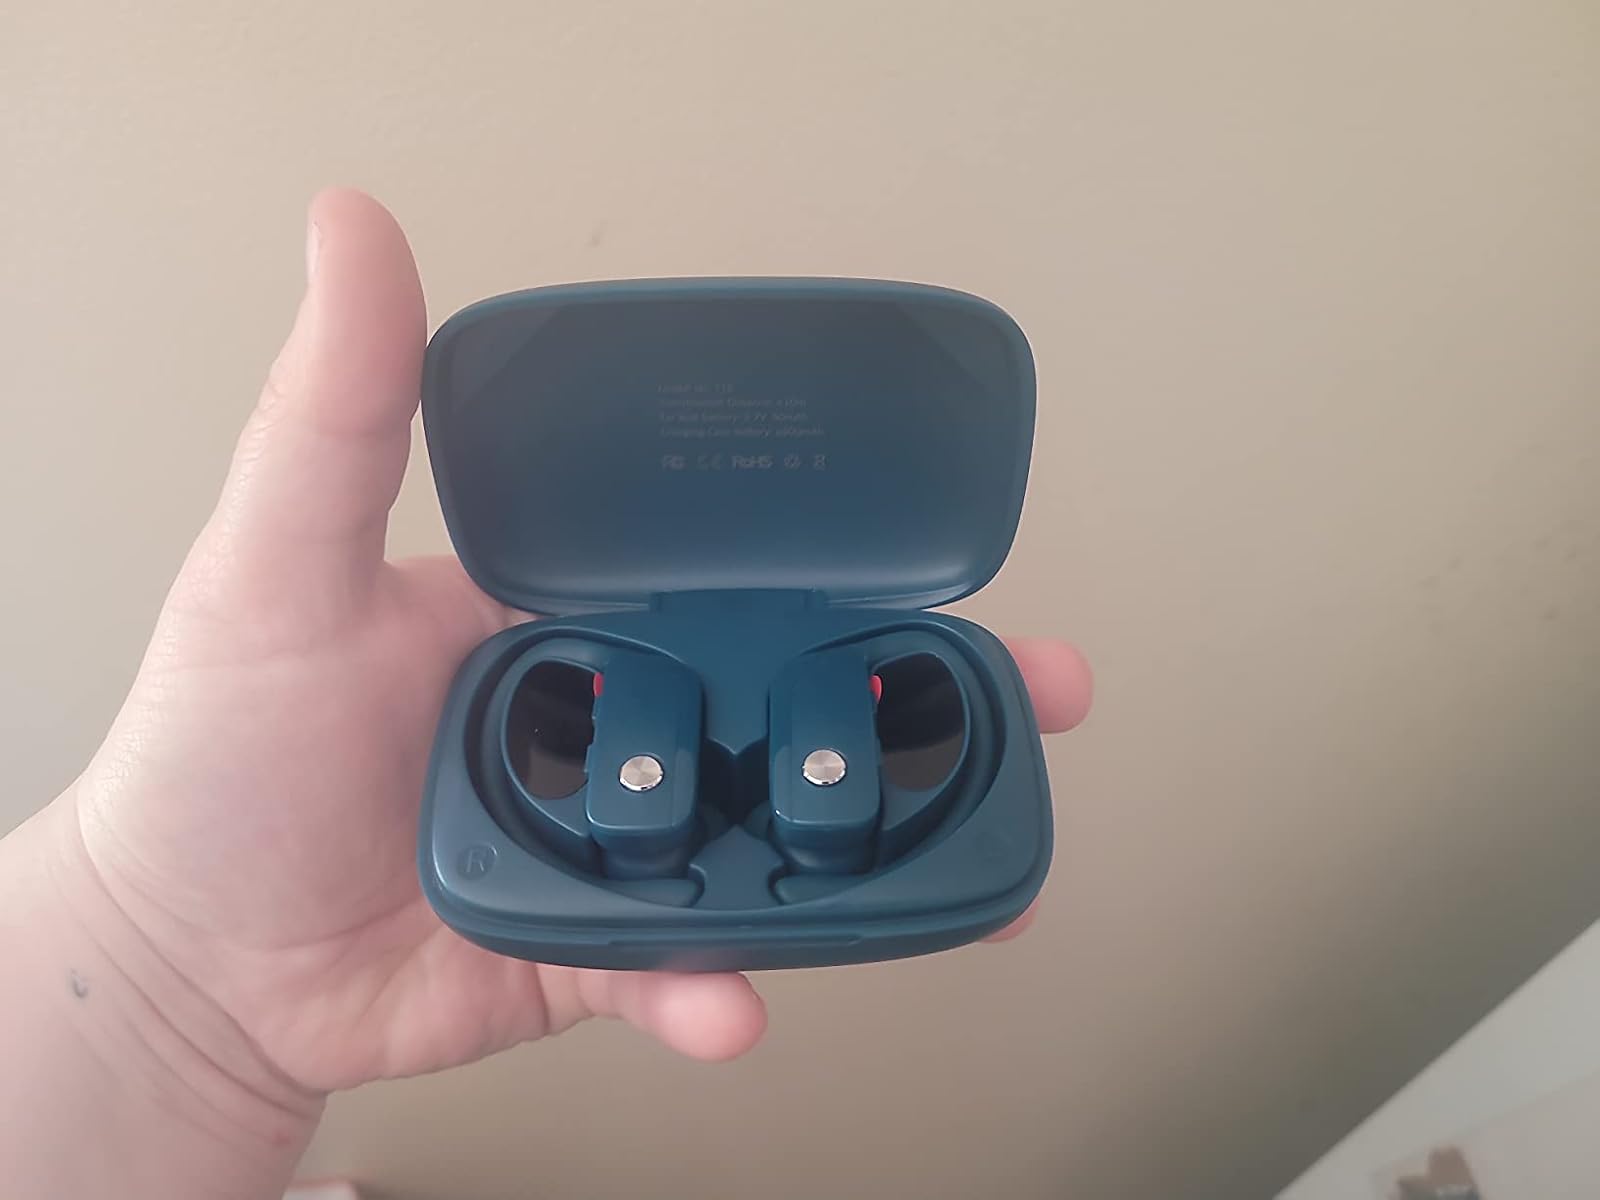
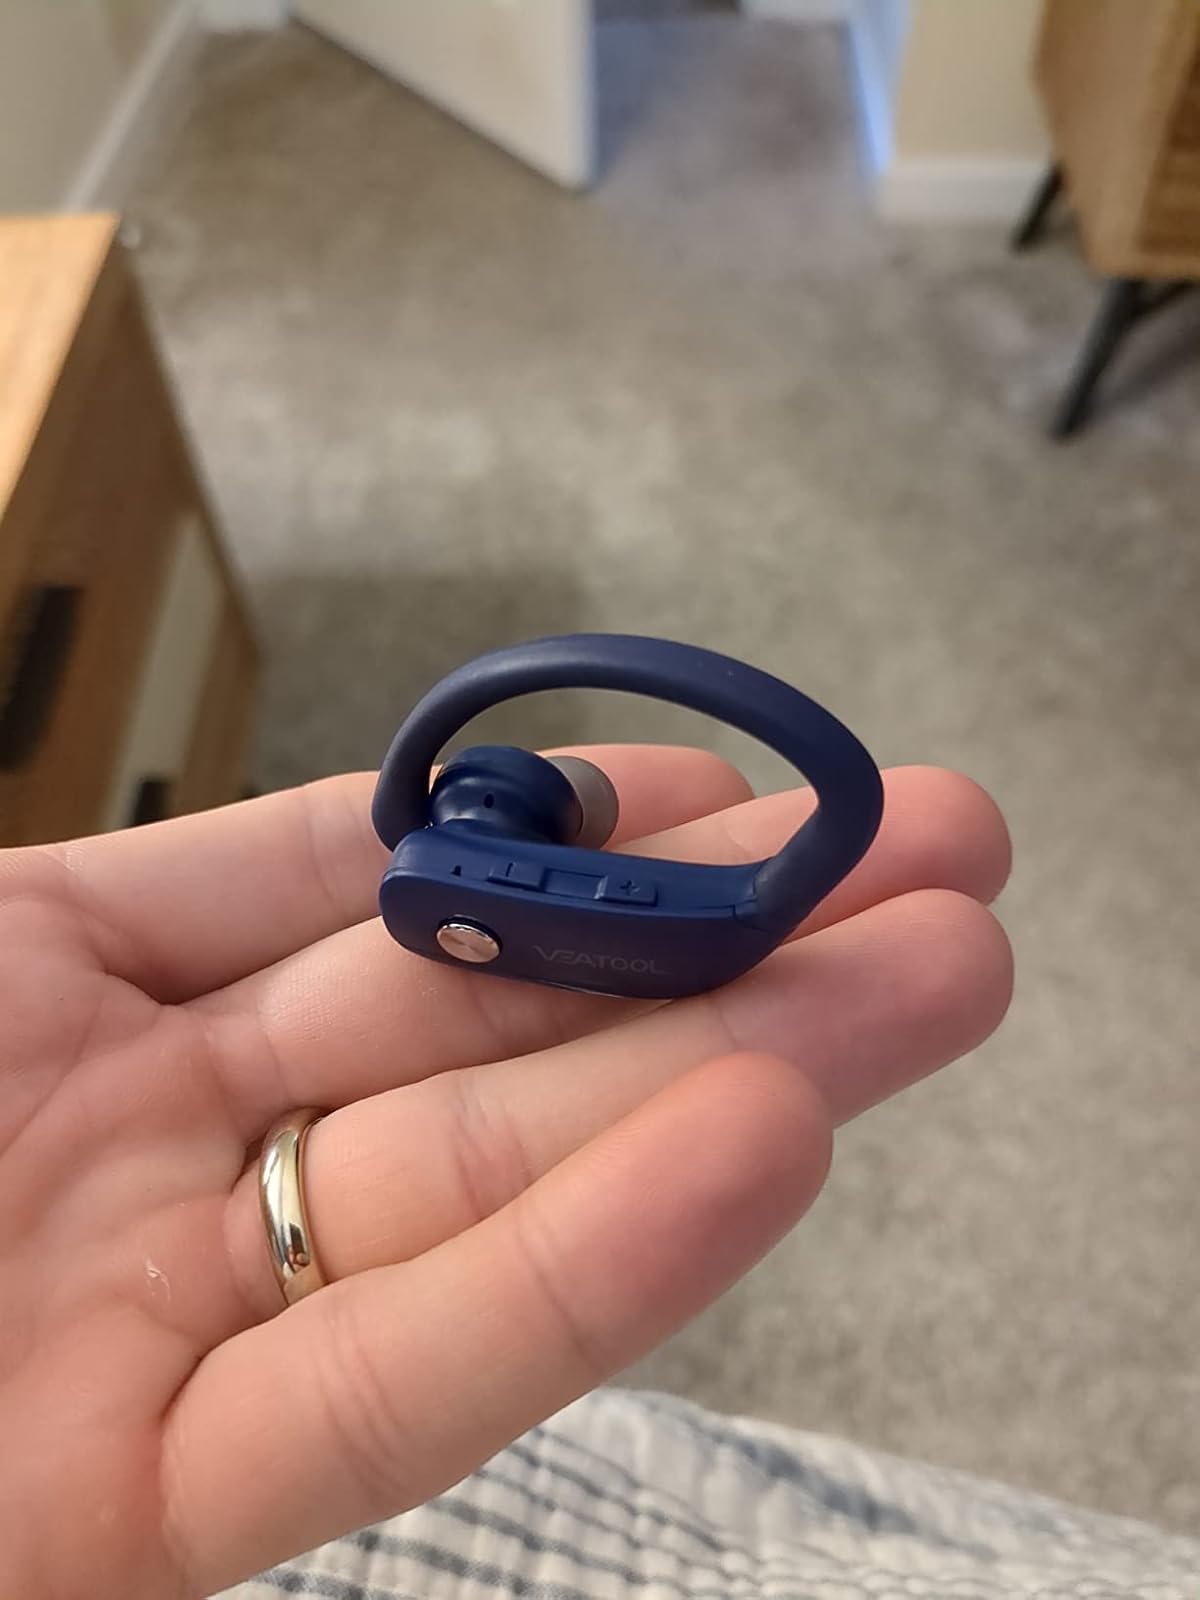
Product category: earbuds
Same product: no